Ashdod (ancient city)

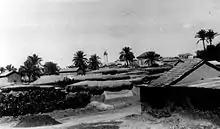
Isdud 1948

In the late nineteenth century, Isdud was described as a village spread across the eastern slope of a low hill, covered with gardens. A ruined khan stood southwest of the village. Its houses were one-storey high with walls and enclosures built of adobe brick. There were two main sources of water: a pond and a masonry well. Both were surrounded by groves of date-palm and fig-trees.